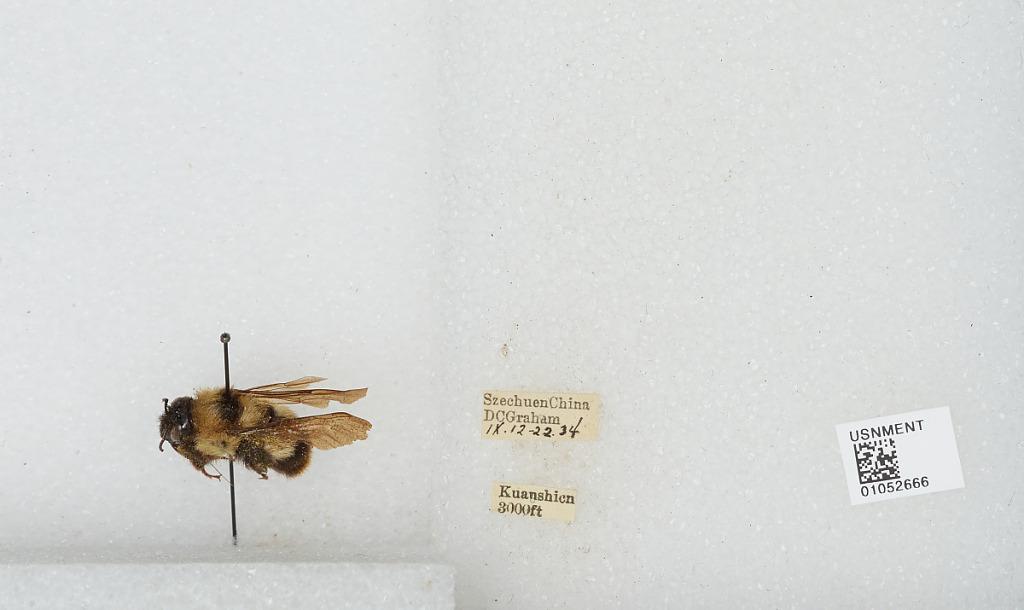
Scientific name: Bombus sp.
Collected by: D. Graham
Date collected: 1934-9-12
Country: China
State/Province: Sichuan
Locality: Kuanshien